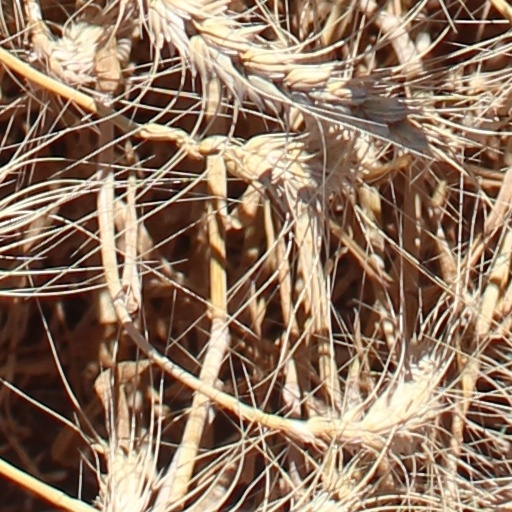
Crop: wheat